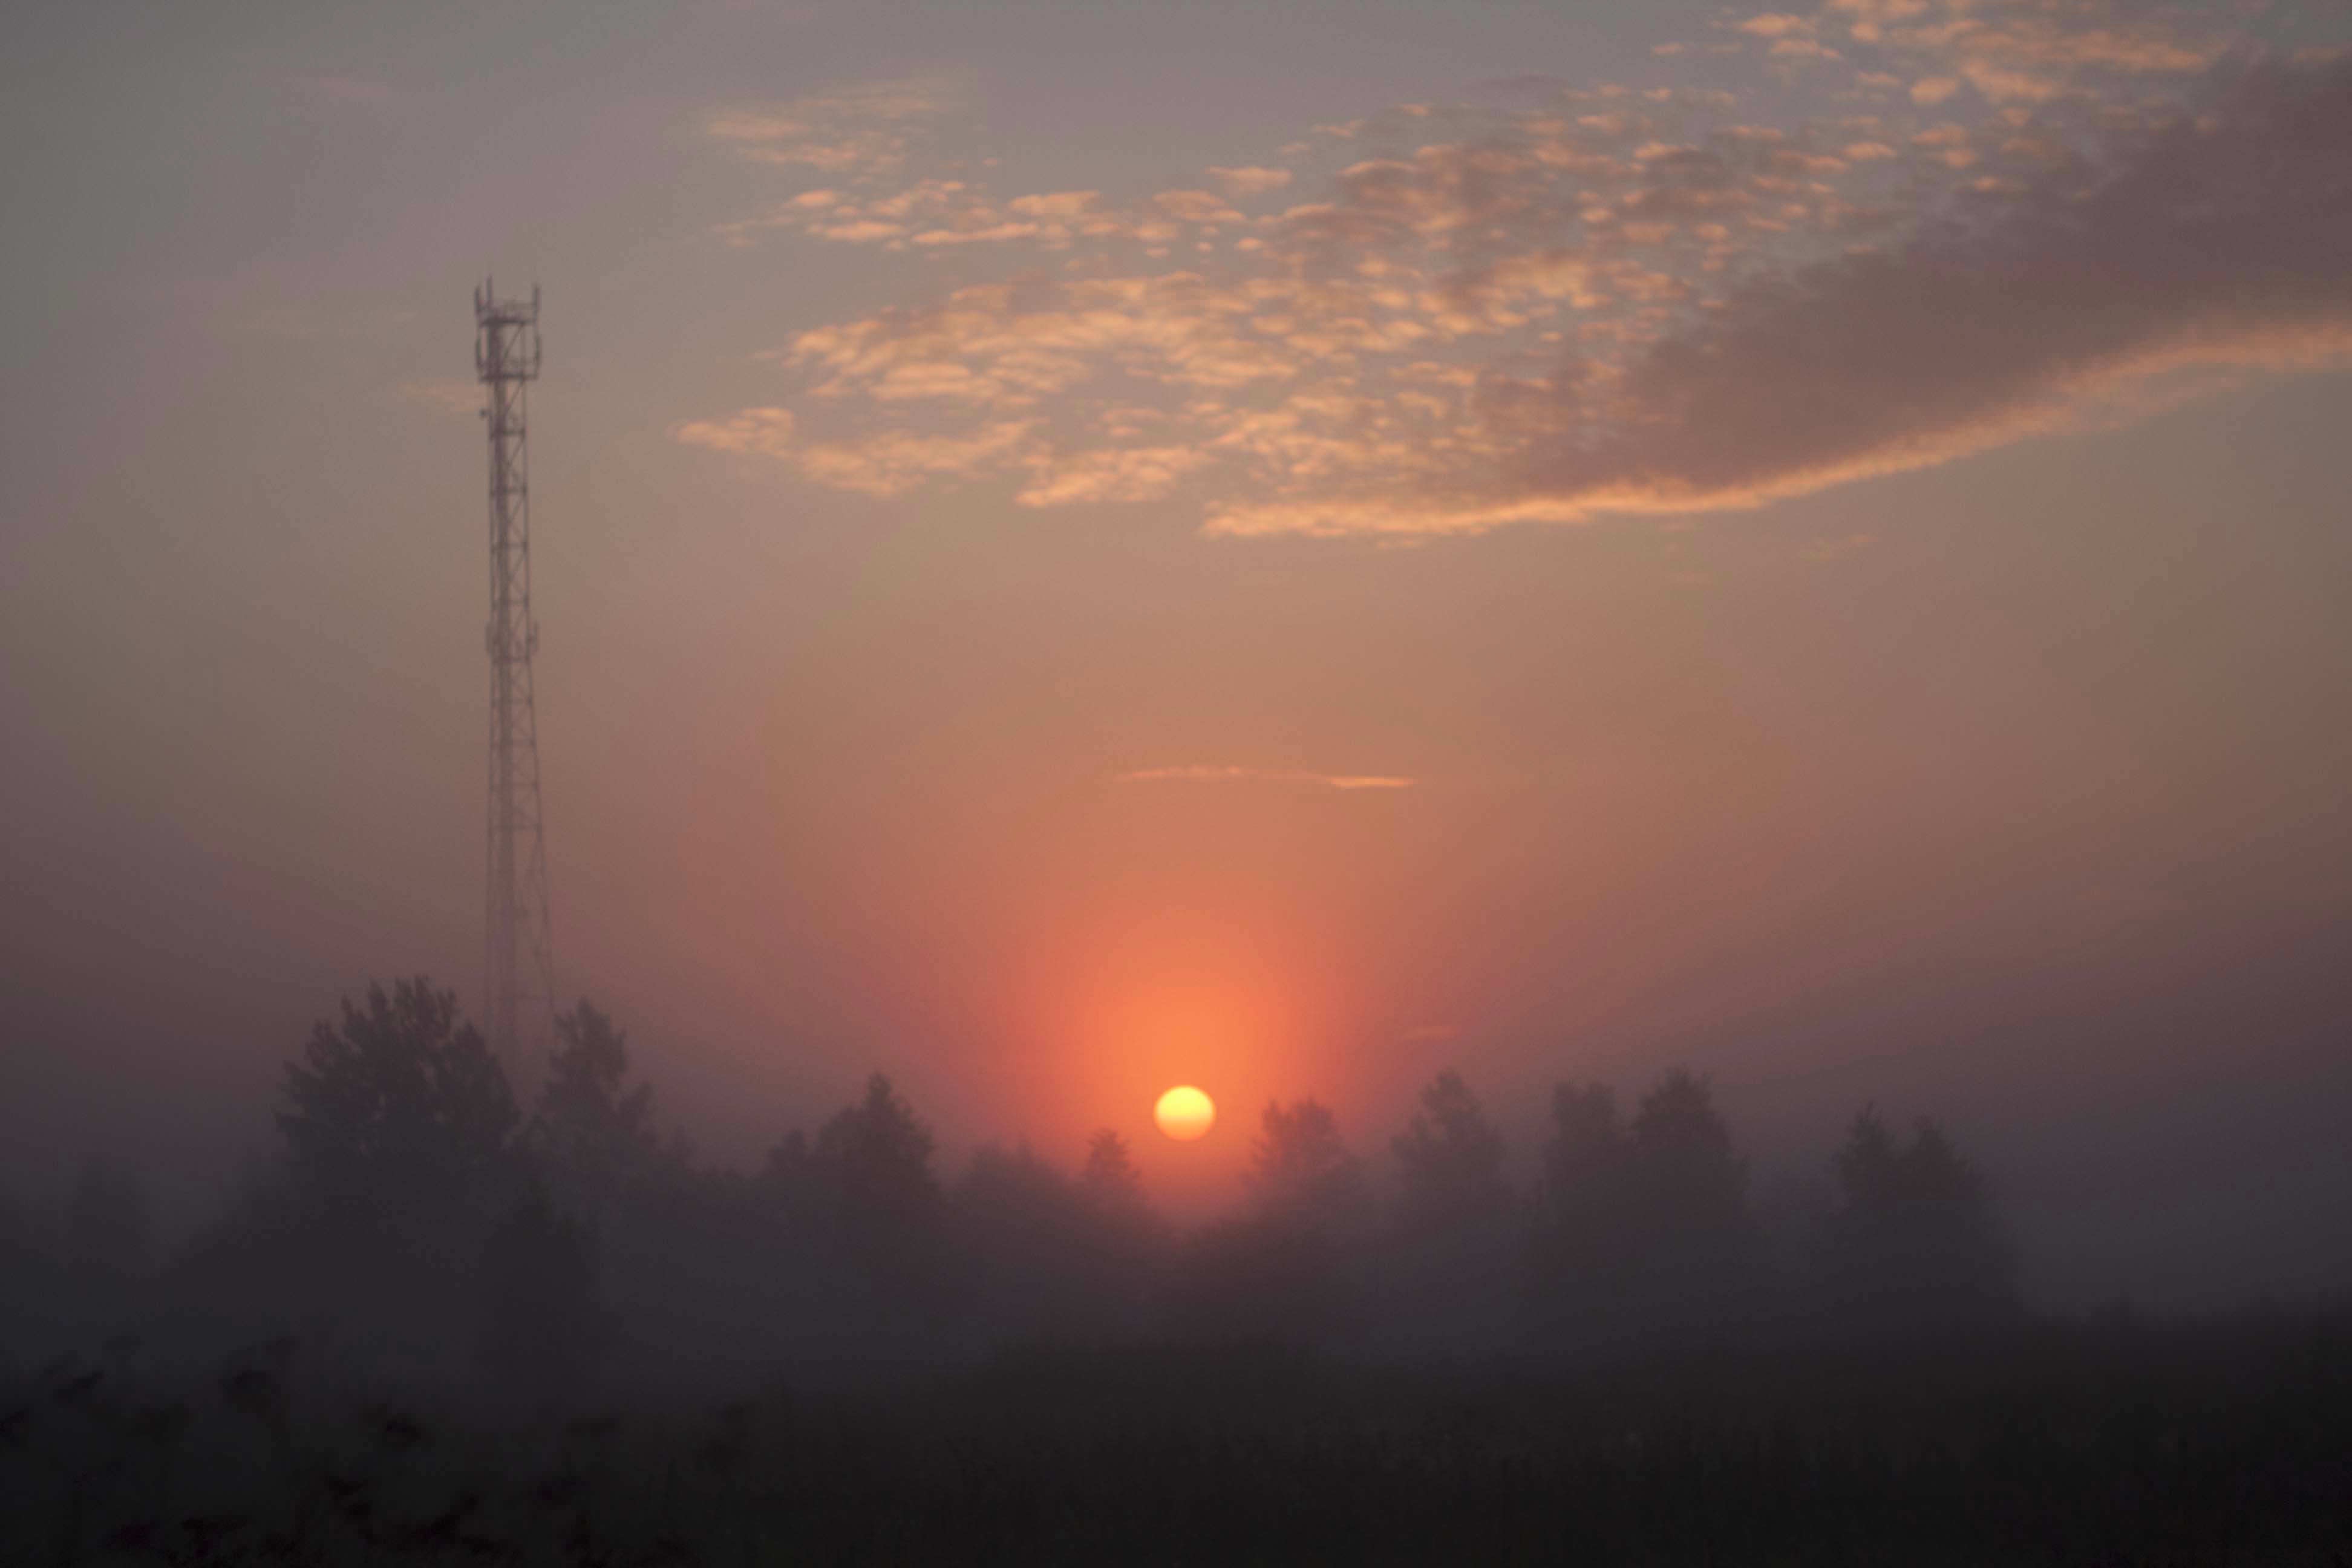
cloud, fog, sunrise, sunset, morning, dawn, atmosphere, dusk, weather, haze, afterglow, phenomenon, atmospheric phenomenon, red sky at morning